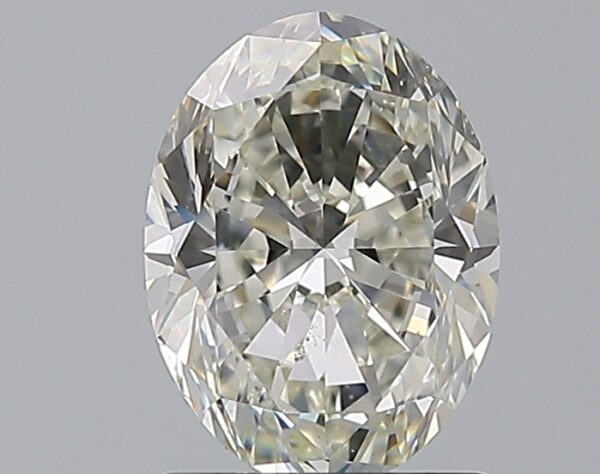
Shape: oval
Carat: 1.5
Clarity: SI1
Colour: J
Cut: VG
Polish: EX
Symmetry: EX
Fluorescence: M
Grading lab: GIA
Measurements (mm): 8.4 x 6.27 x 4.09